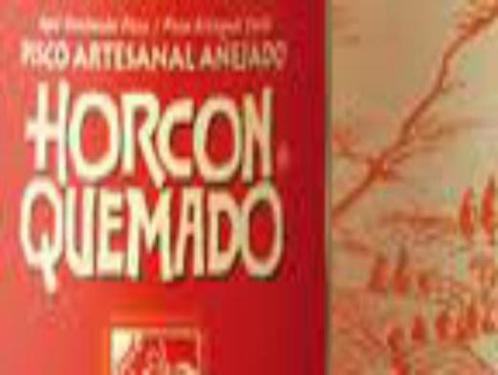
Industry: Food